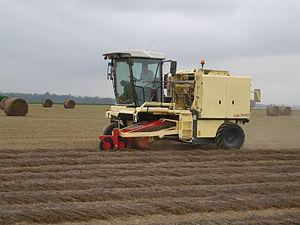
Les pailles rouies sont enroulées.
Le lin cultivé est une espèce de plantes dicotylédones de la famille des Linaceae, originaire d'Eurasie.